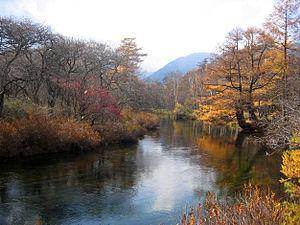
La rivière Yu est un cours d'eau du Japon situé à Nikkō, dans la préfecture de Tochigi.